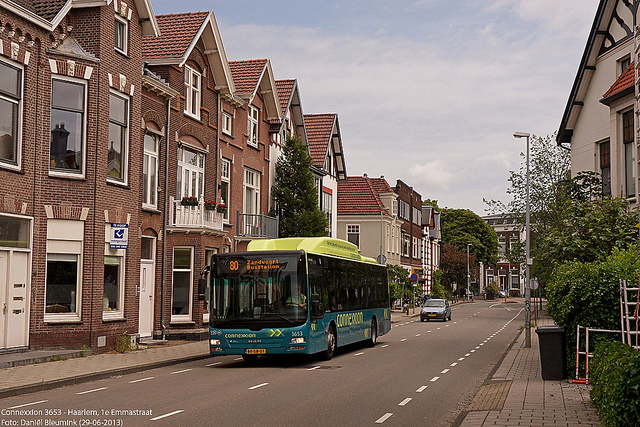
A blue bus going down a street with houses and buildings on either side.

A bus traveling down the street near a bunch of buildings

The passenger bus is travelling down the street.

A bus driving down a city street lined with buildings.

a public transit bus on a city street